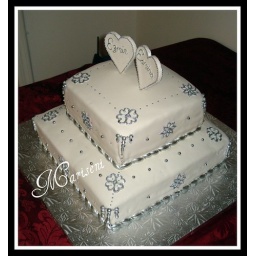
Engagement cake - top tier is red velvet with cream cheese filling, bottom tier is vanilla cake with vanilla cream filling. Covered in white chocopan.